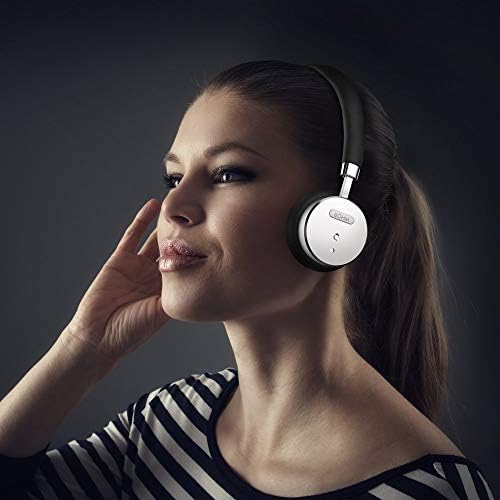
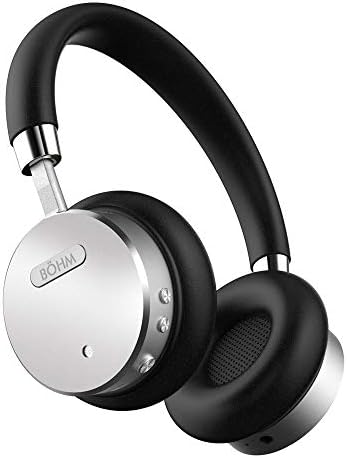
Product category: headphones
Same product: yes